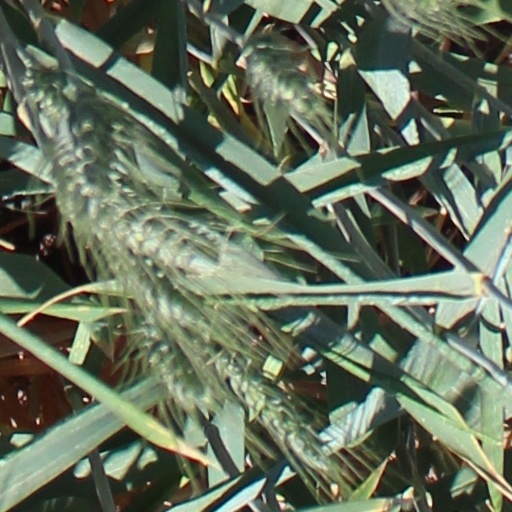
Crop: wheat